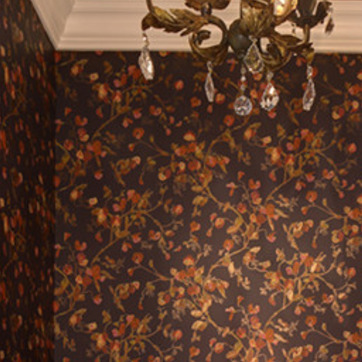
Material: wallpaper